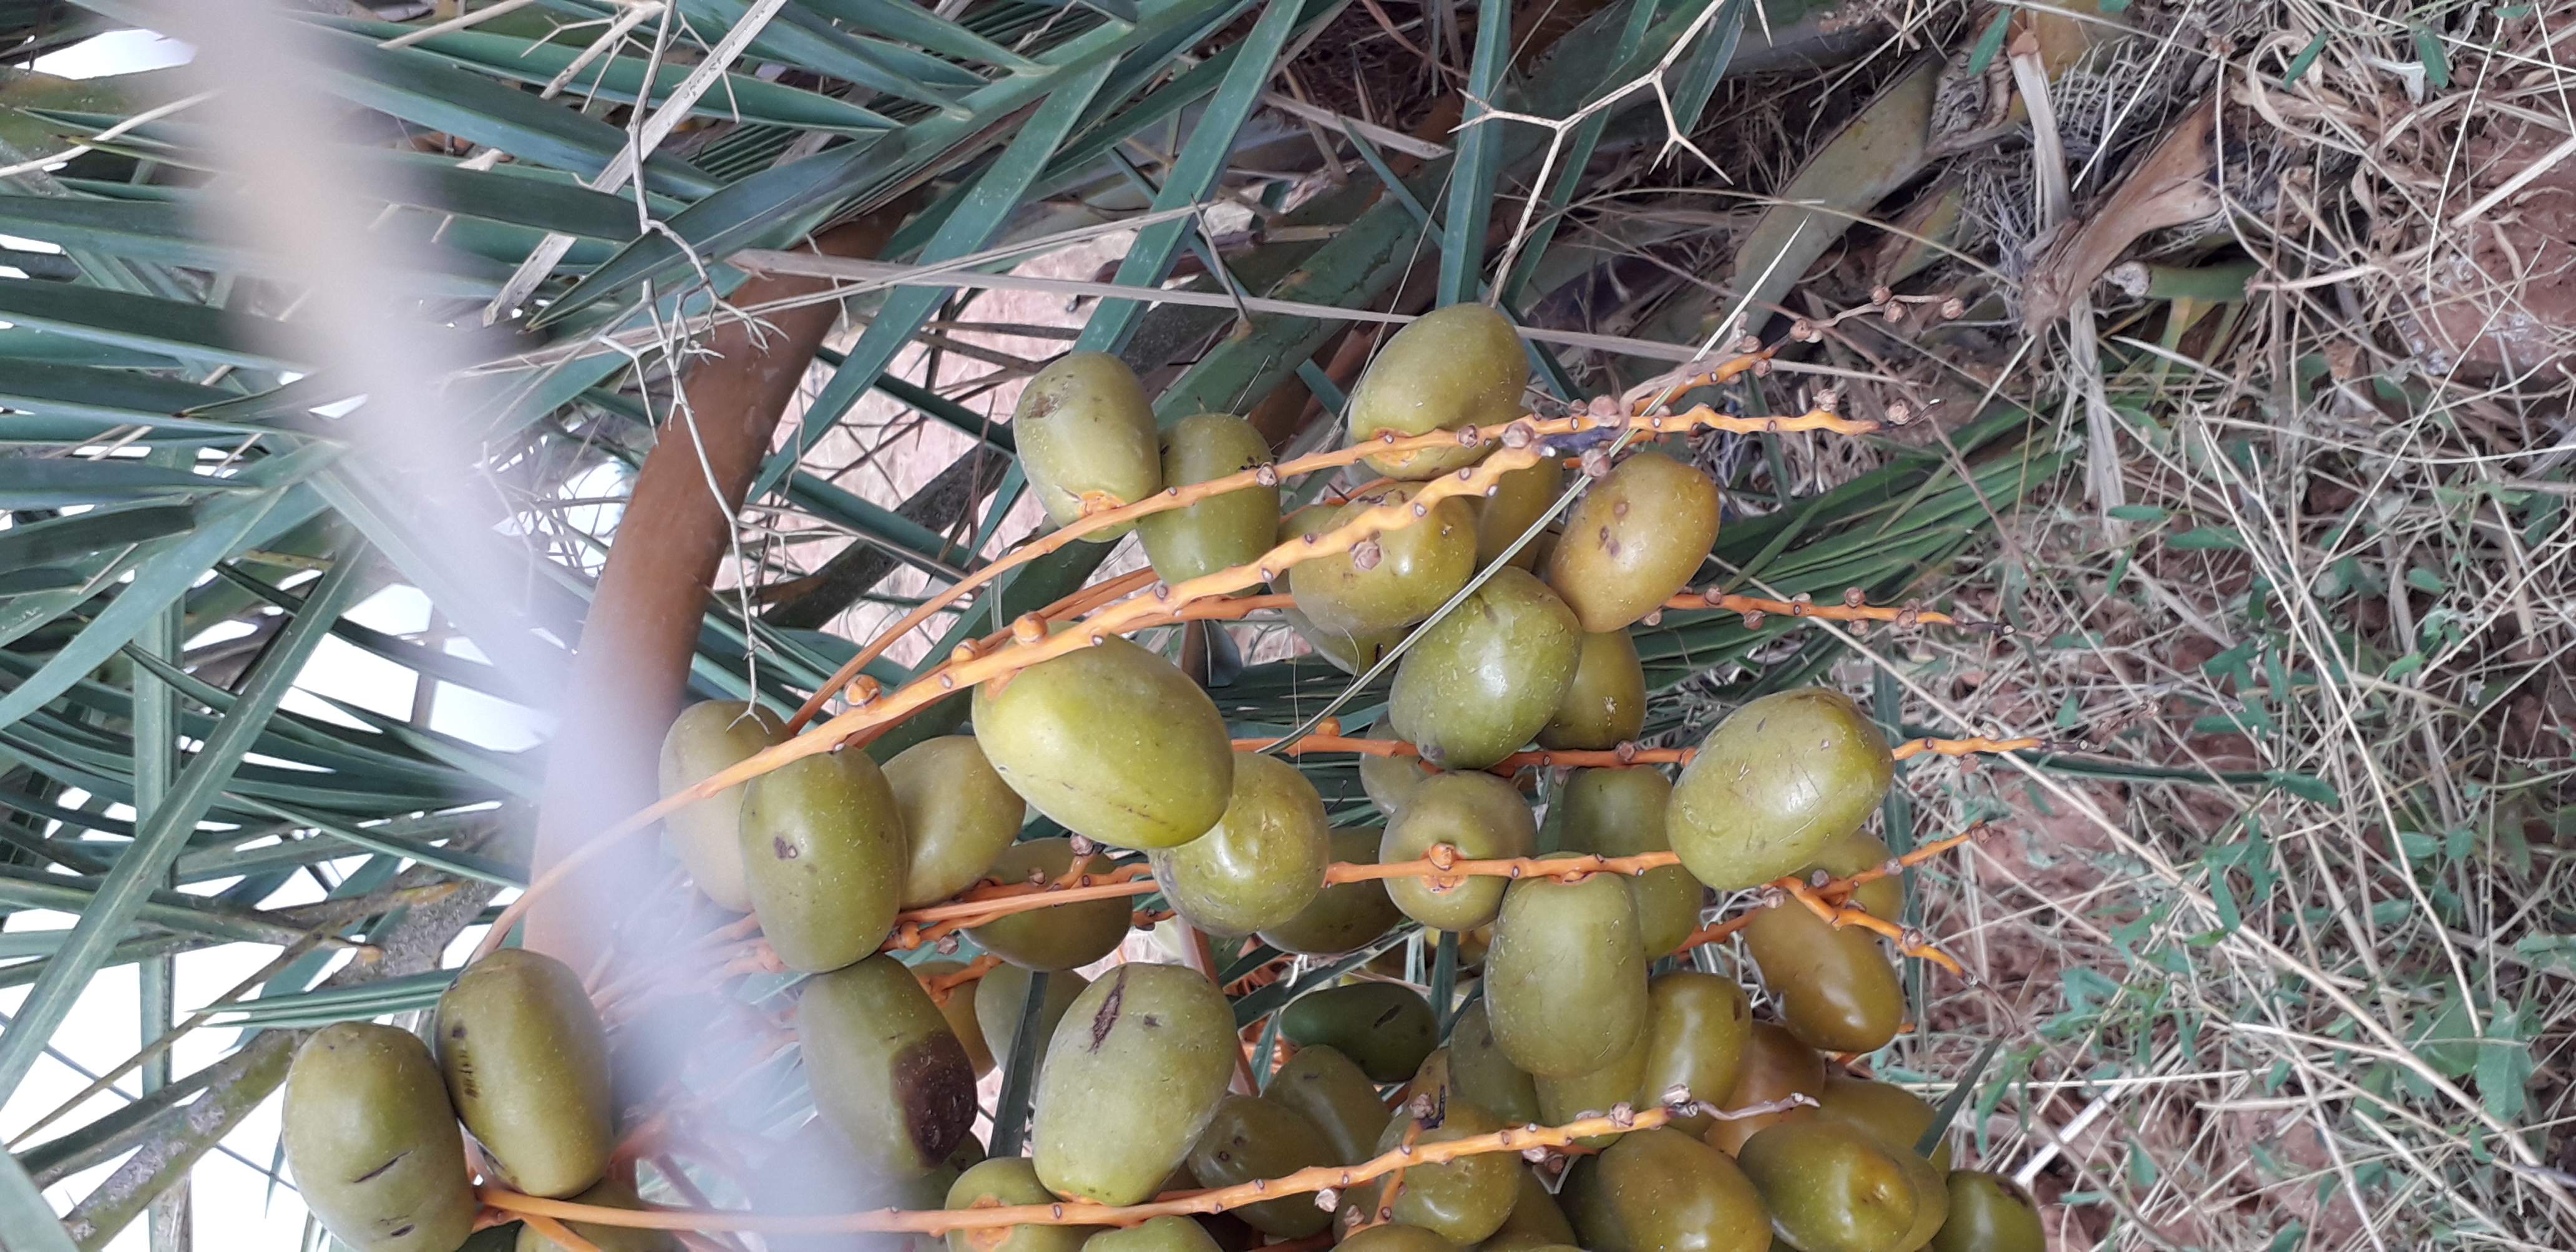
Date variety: Boufagous